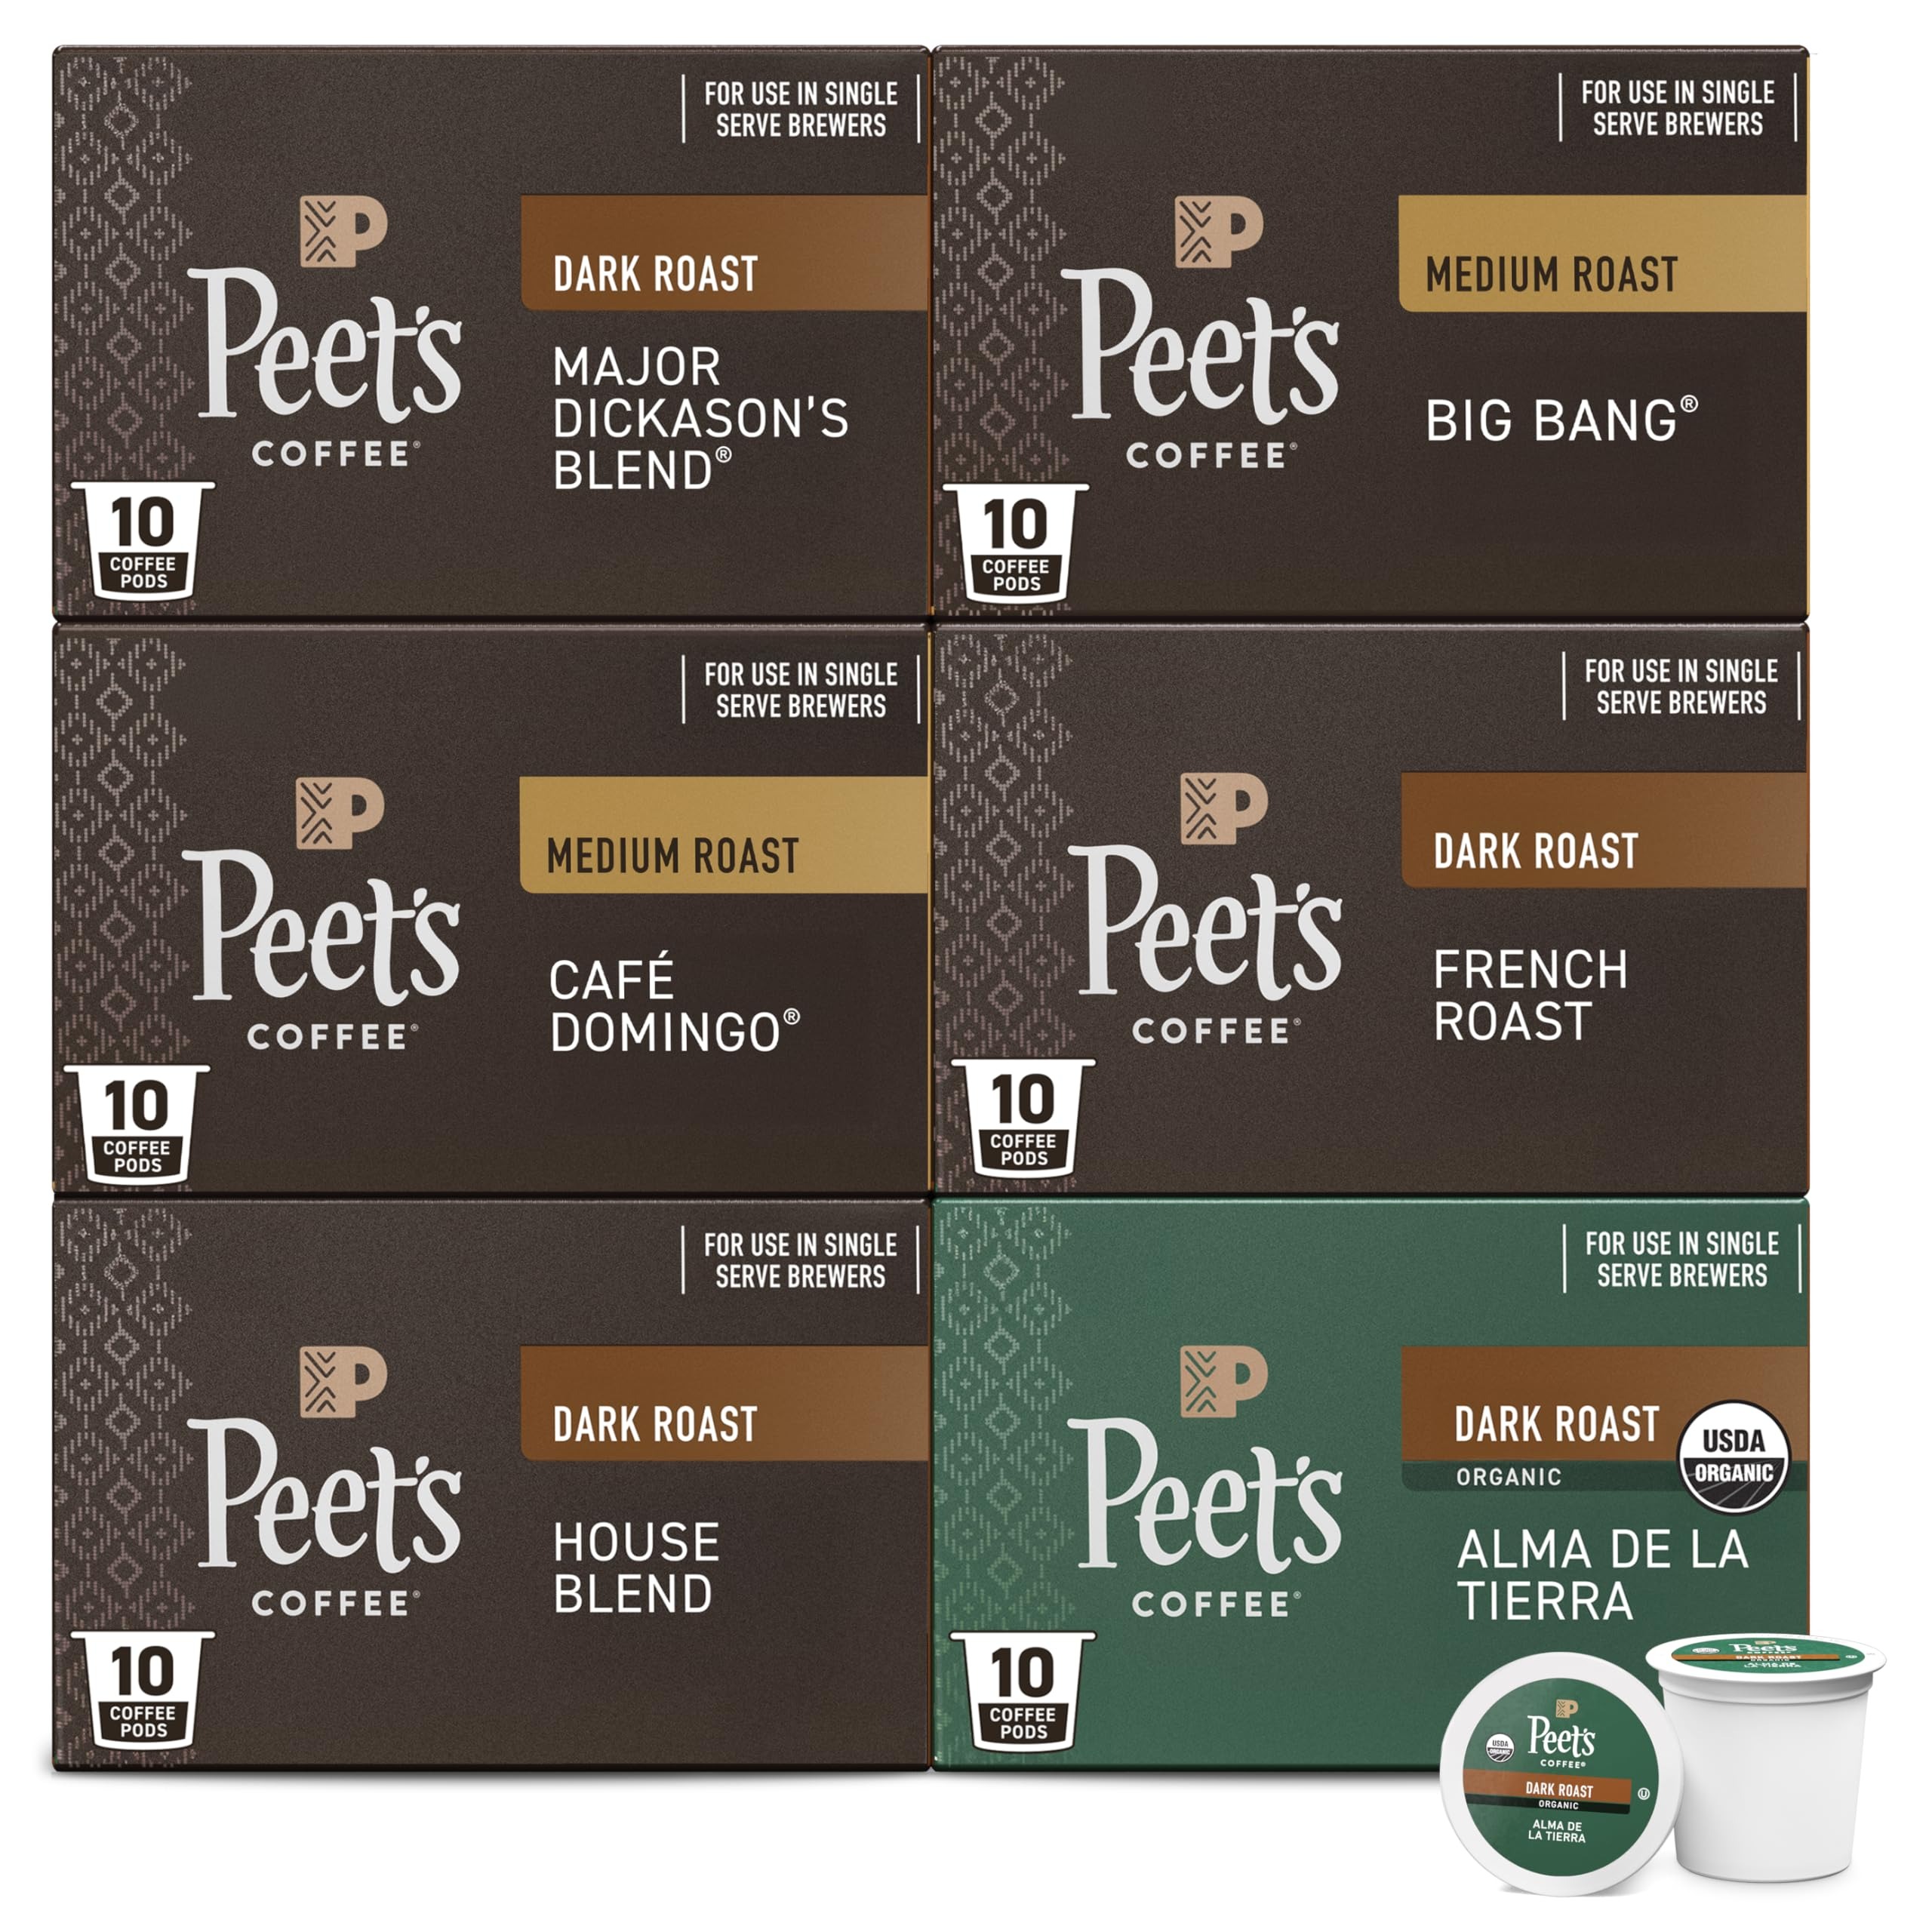
Item Name: Peet's Coffee, Keurig K-Cup Pods Bestseller Variety Pack - Major Dickason's Blend, Big Bang, French Roast, Café Domingo, Organic Alma De La Tierra, House Blend, 60 Count (6 Boxes of 10 K-Cup Pods)
Bullet Point 1: Contains six (6) Boxes of 10 Peet's Keurig K-Cup Pods, One Box Each of Major Dickason's Blend, Big Bang, French Roast, Café Domingo, Organic Alma De La Tierra, and House Blend (60 K-Cups Total) - 100% Arabica Coffee
Bullet Point 2: Flavor and Roast: Our bestselling coffees. Dark roasts deliver a rich, complex cup with smoky notes balanced by chocolatey sweetness. And delightfully aromatic medium roast coffees deliver smooth, balanced flavors
Bullet Point 3: Brewing Methods: Peet's single serve, K-Cup Pods are compatible with all Keurig K-Cup Brewers
Bullet Point 4: Incomparable Organics: Our organic coffees must not only pass USDA Organic certification; they must meet our own exacting standards for quality and exceptional flavor
Bullet Point 5: Sourcing with Impact: The coffee you buy can impact the welfare of the people and planet. Peet’s is actively engaged in driving positive impact in communities where our coffees are grown.
Value: 60.0
Unit: Count

Price: 67.7